J. J. Bridges House

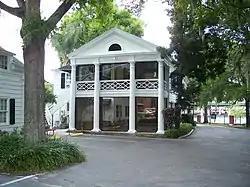

The J. J. Bridges House is a historic house located at 704 South Kuhl Avenue in Orlando, Florida. It is locally significant as the first of the highly academic Colonial Revival style homes built in the city.